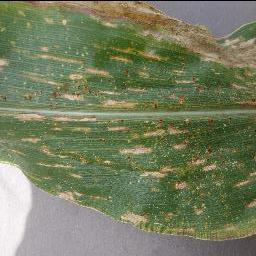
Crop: corn
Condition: (maize)_cercospora_spot_gray_spot